Hugh Fortescue, 1st Earl Clinton

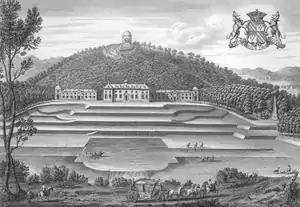
Castle Hill, Filleigh, Devon, as built by Hugh Fortescue, 1st Earl Clinton, whose arms, quartering Clinton, are shown at top right

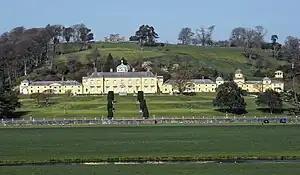
Castle Hill in 2014

He consolidated his estates by selling most of his holdings in Somerset and Wiltshire and reinvesting the proceeds of £22,000 in purchasing more land in the vicinity of his North Devon manor of Filleigh, inherited from his father, where he demolished the ancient manor house and built in its place the surviving Palladian stately home which he named Castle Hill.